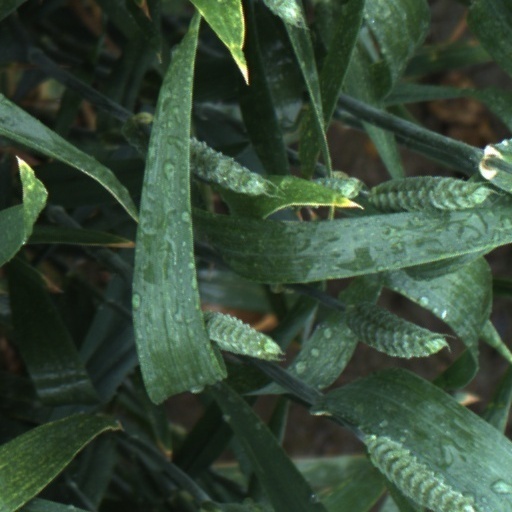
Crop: wheat